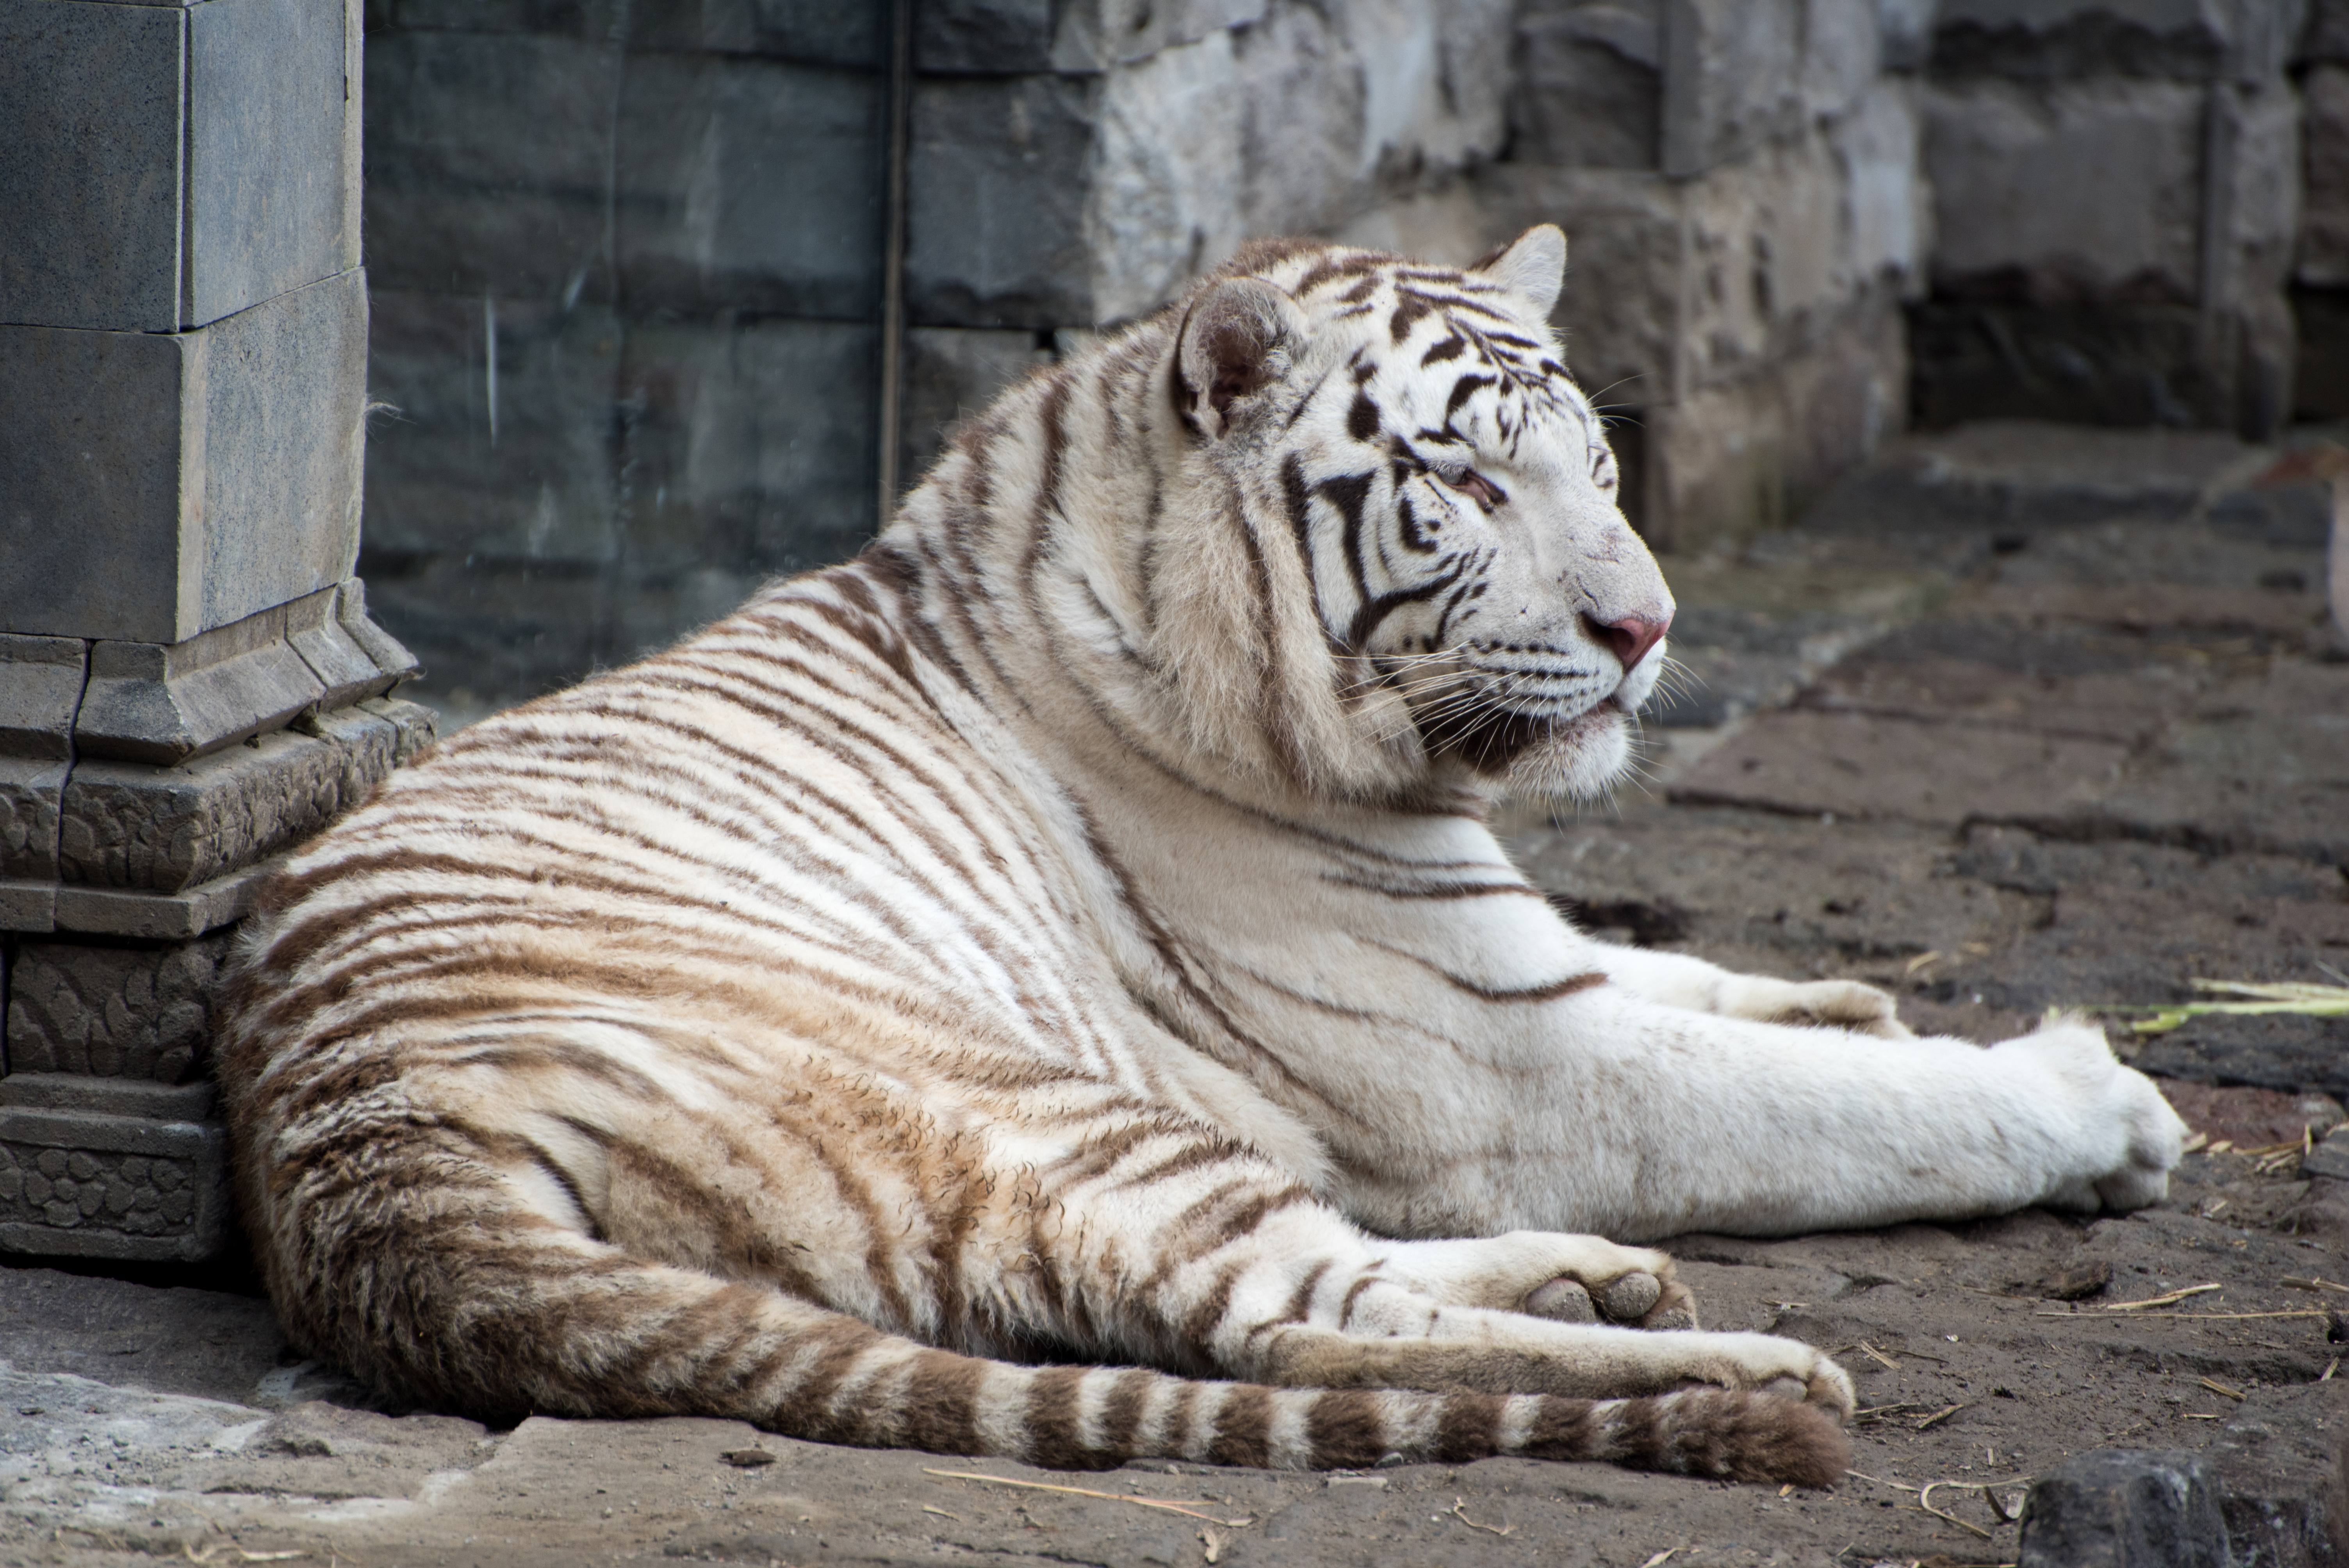
recreation, wildlife, wild, zoo, mammal, predator, fauna, tiger, white tiger, pairi daiza, big cats, outdoor recreation, cat like mammal